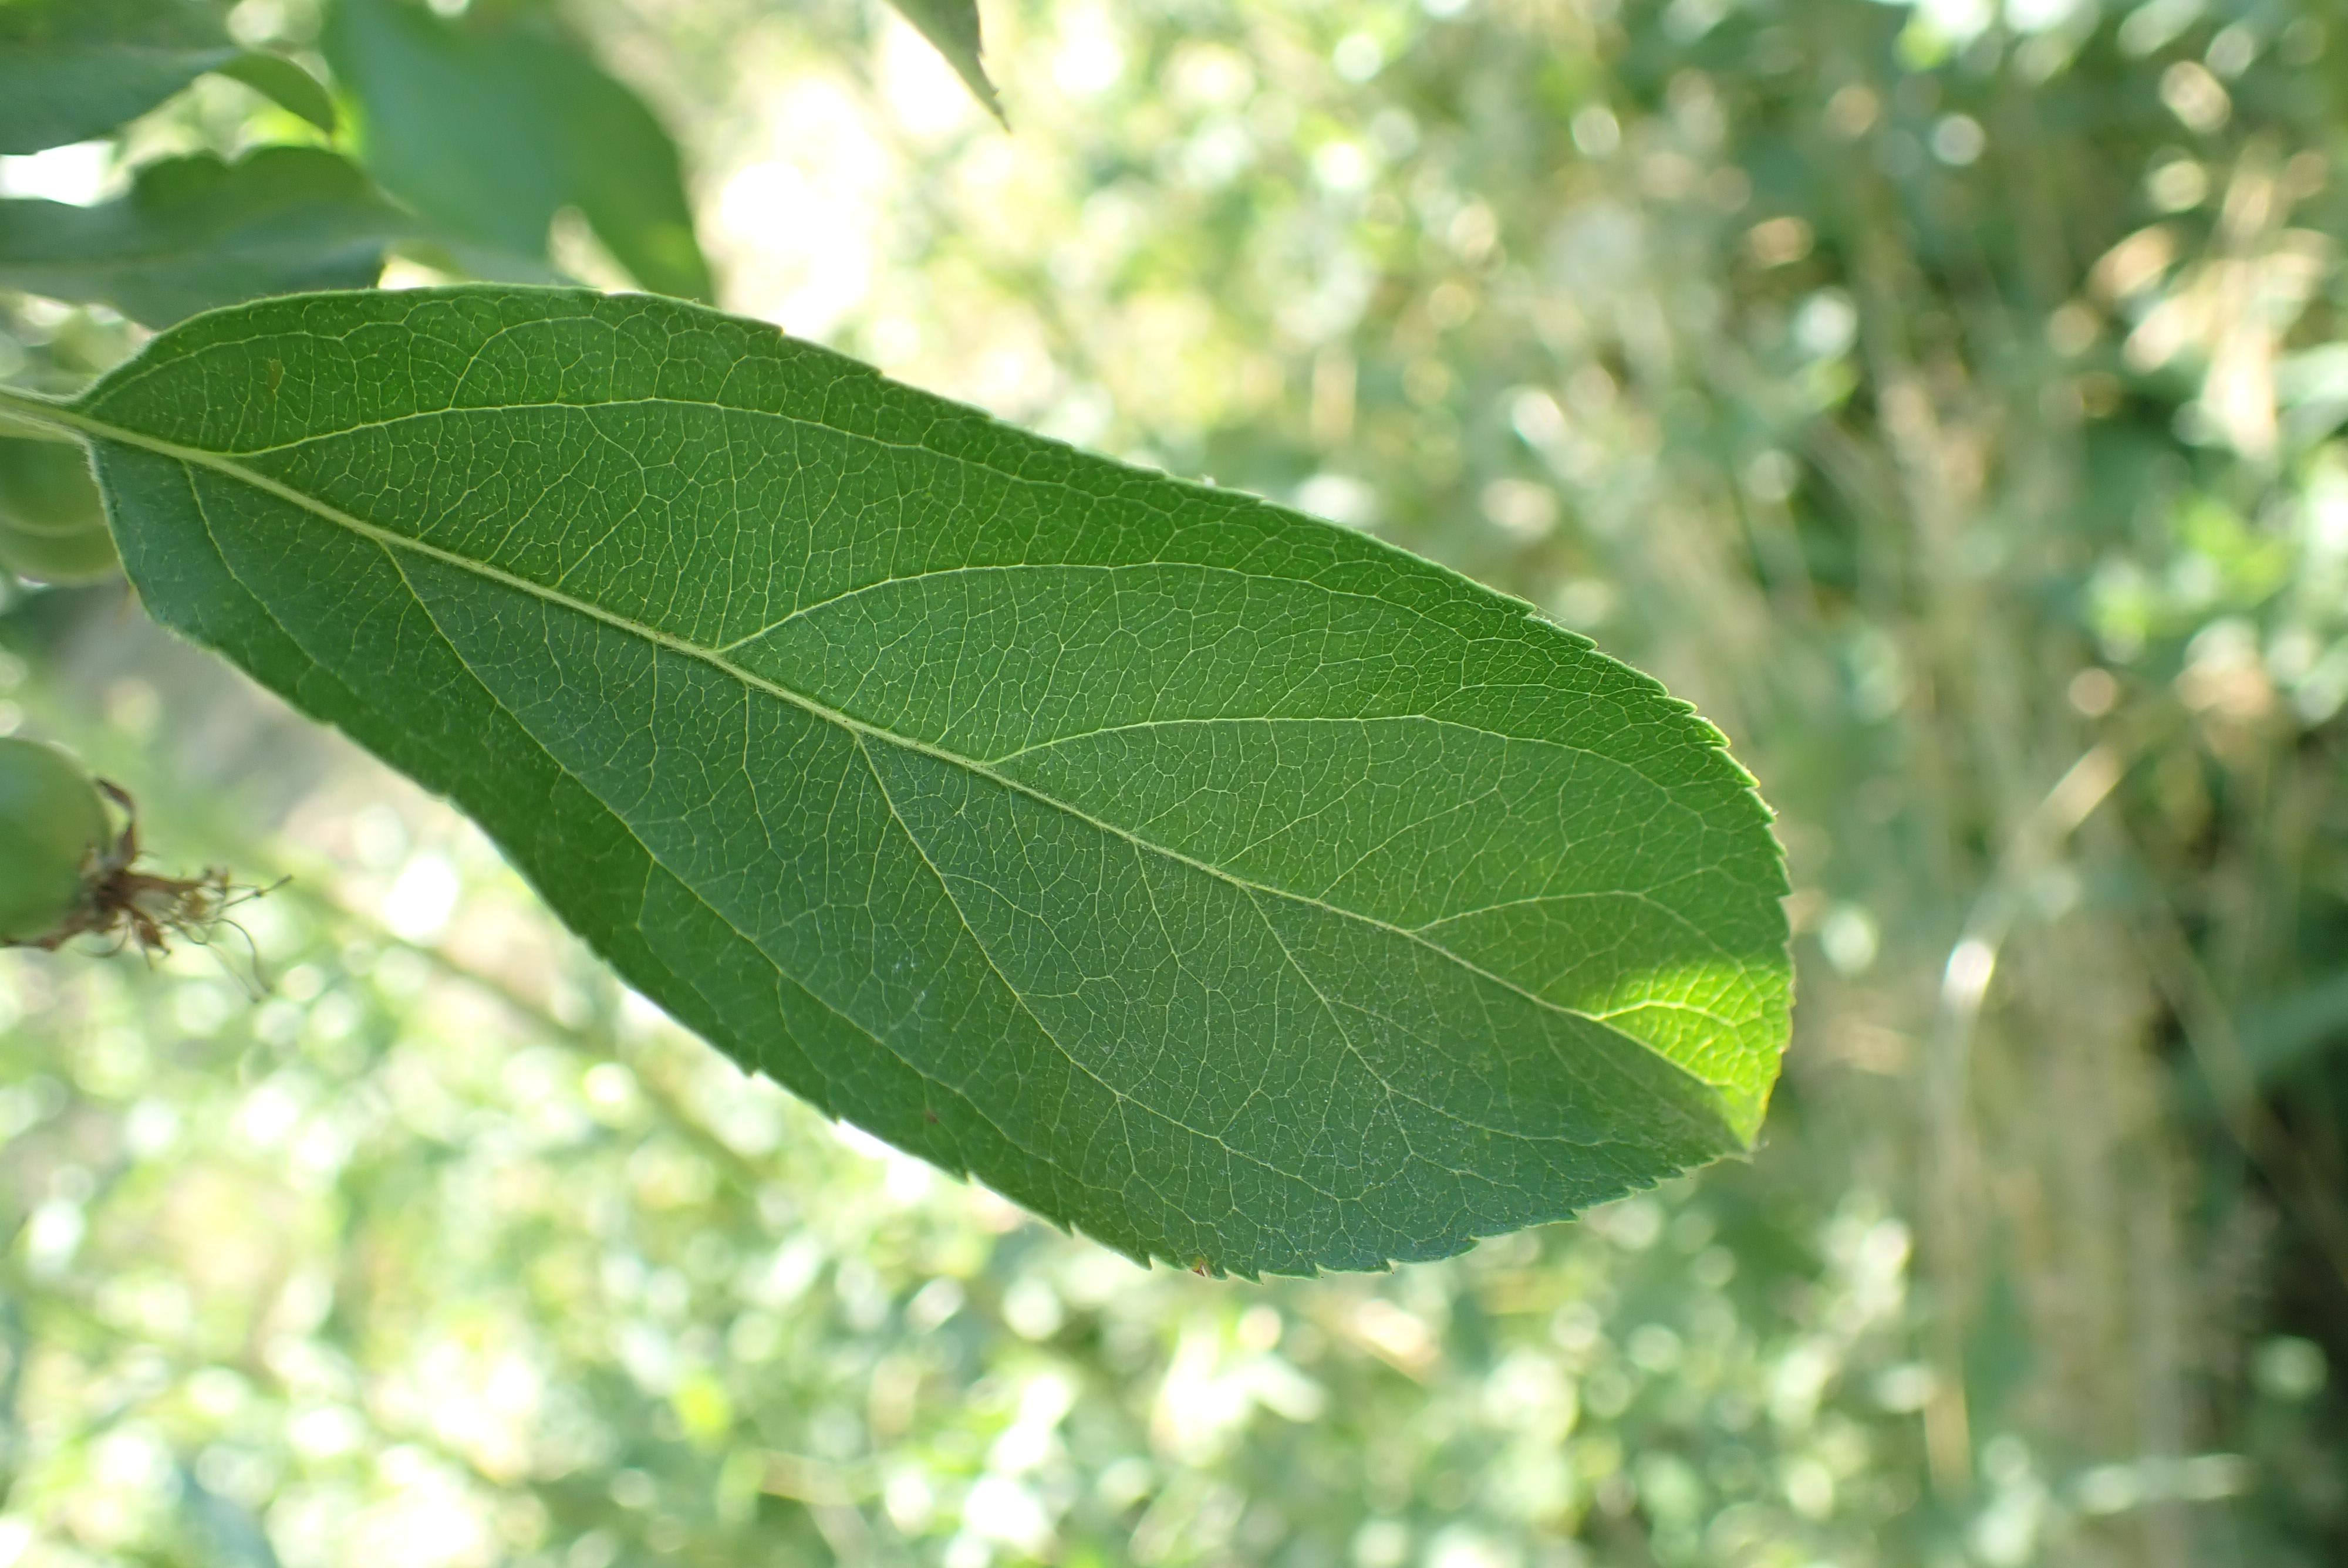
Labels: healthy